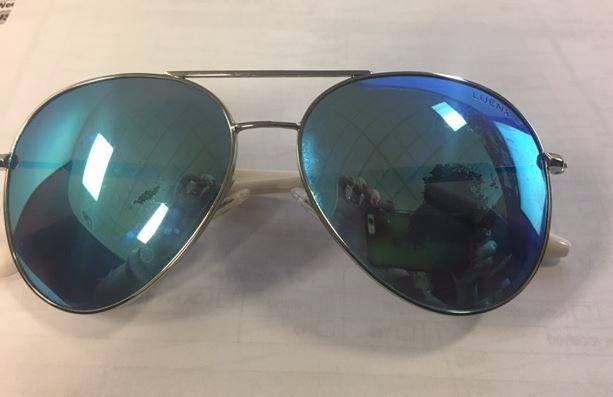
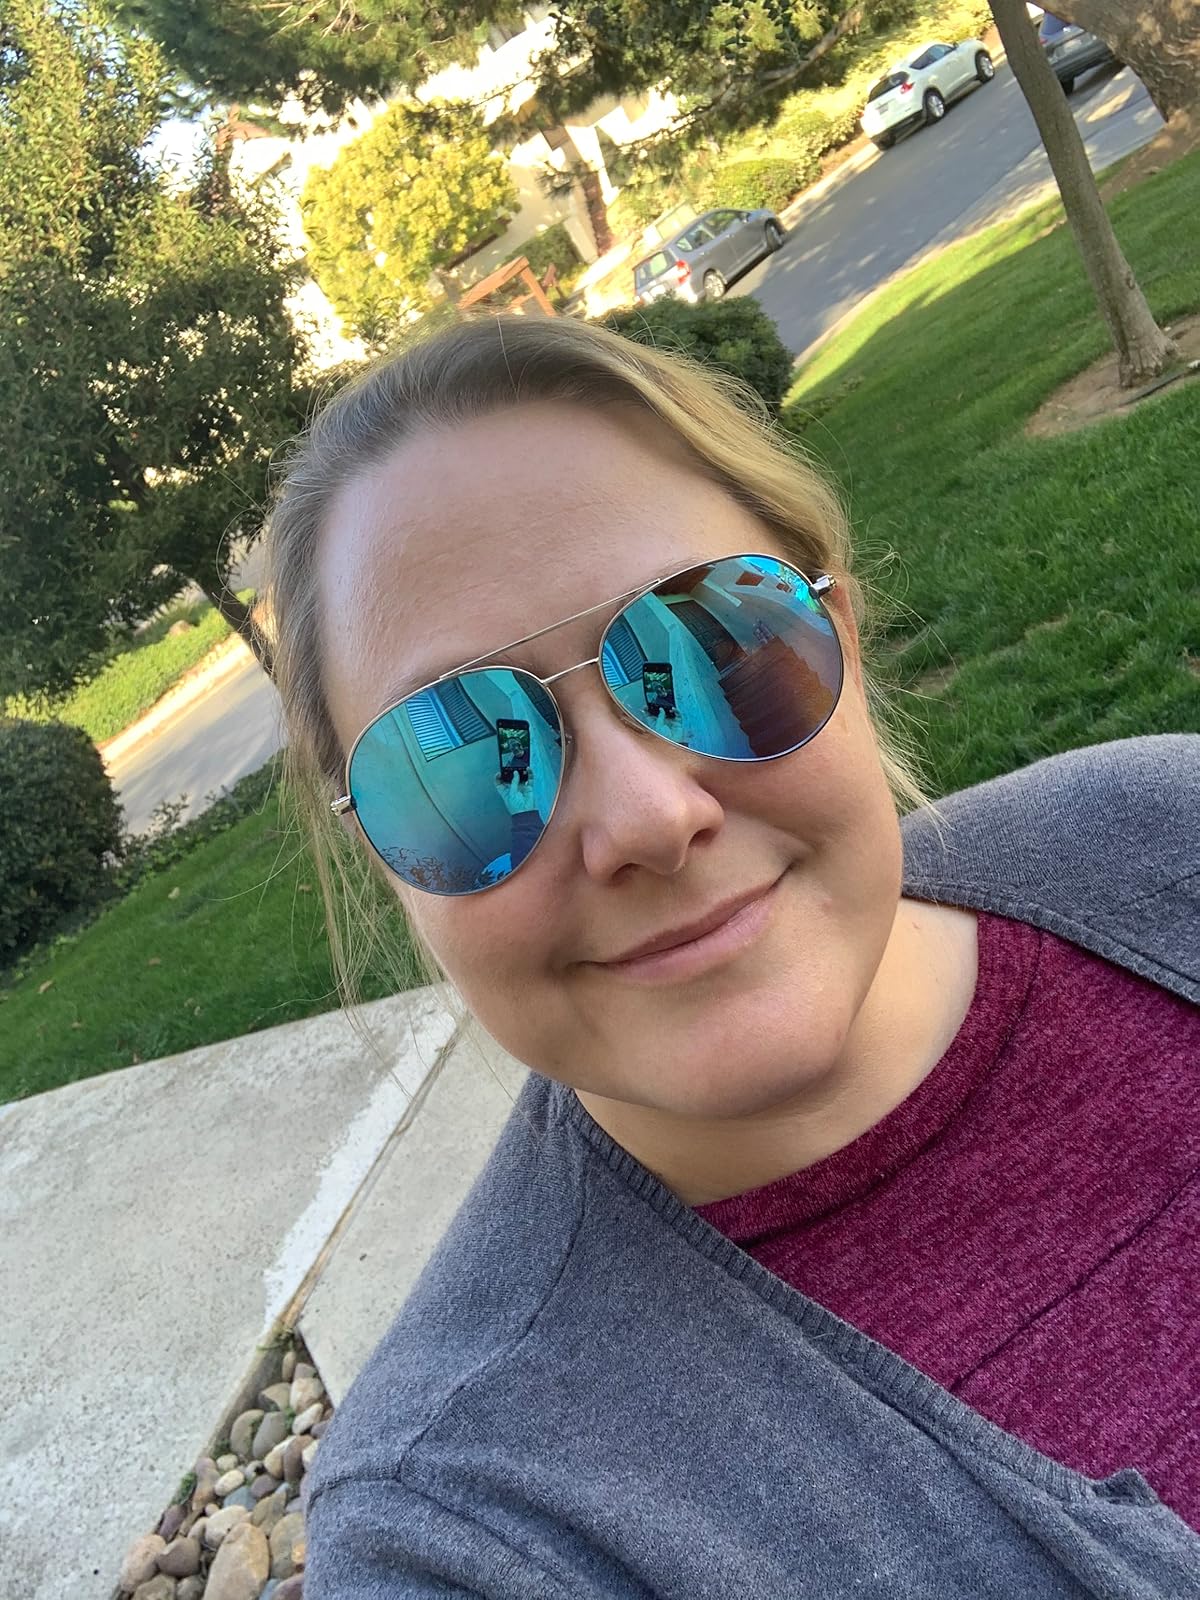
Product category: accessories_sunglasses
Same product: yes